The Perfect Guy (1998 film)

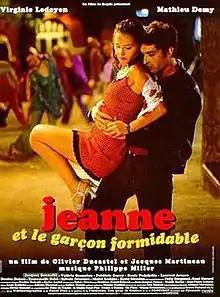
Film poster

The Perfect Guy, also titled Jeanne and the Perfect Guy, is a 1998 French romantic musical drama film directed by Olivier Ducastel and Jacques Martineau. It was entered into the 48th Berlin International Film Festival.